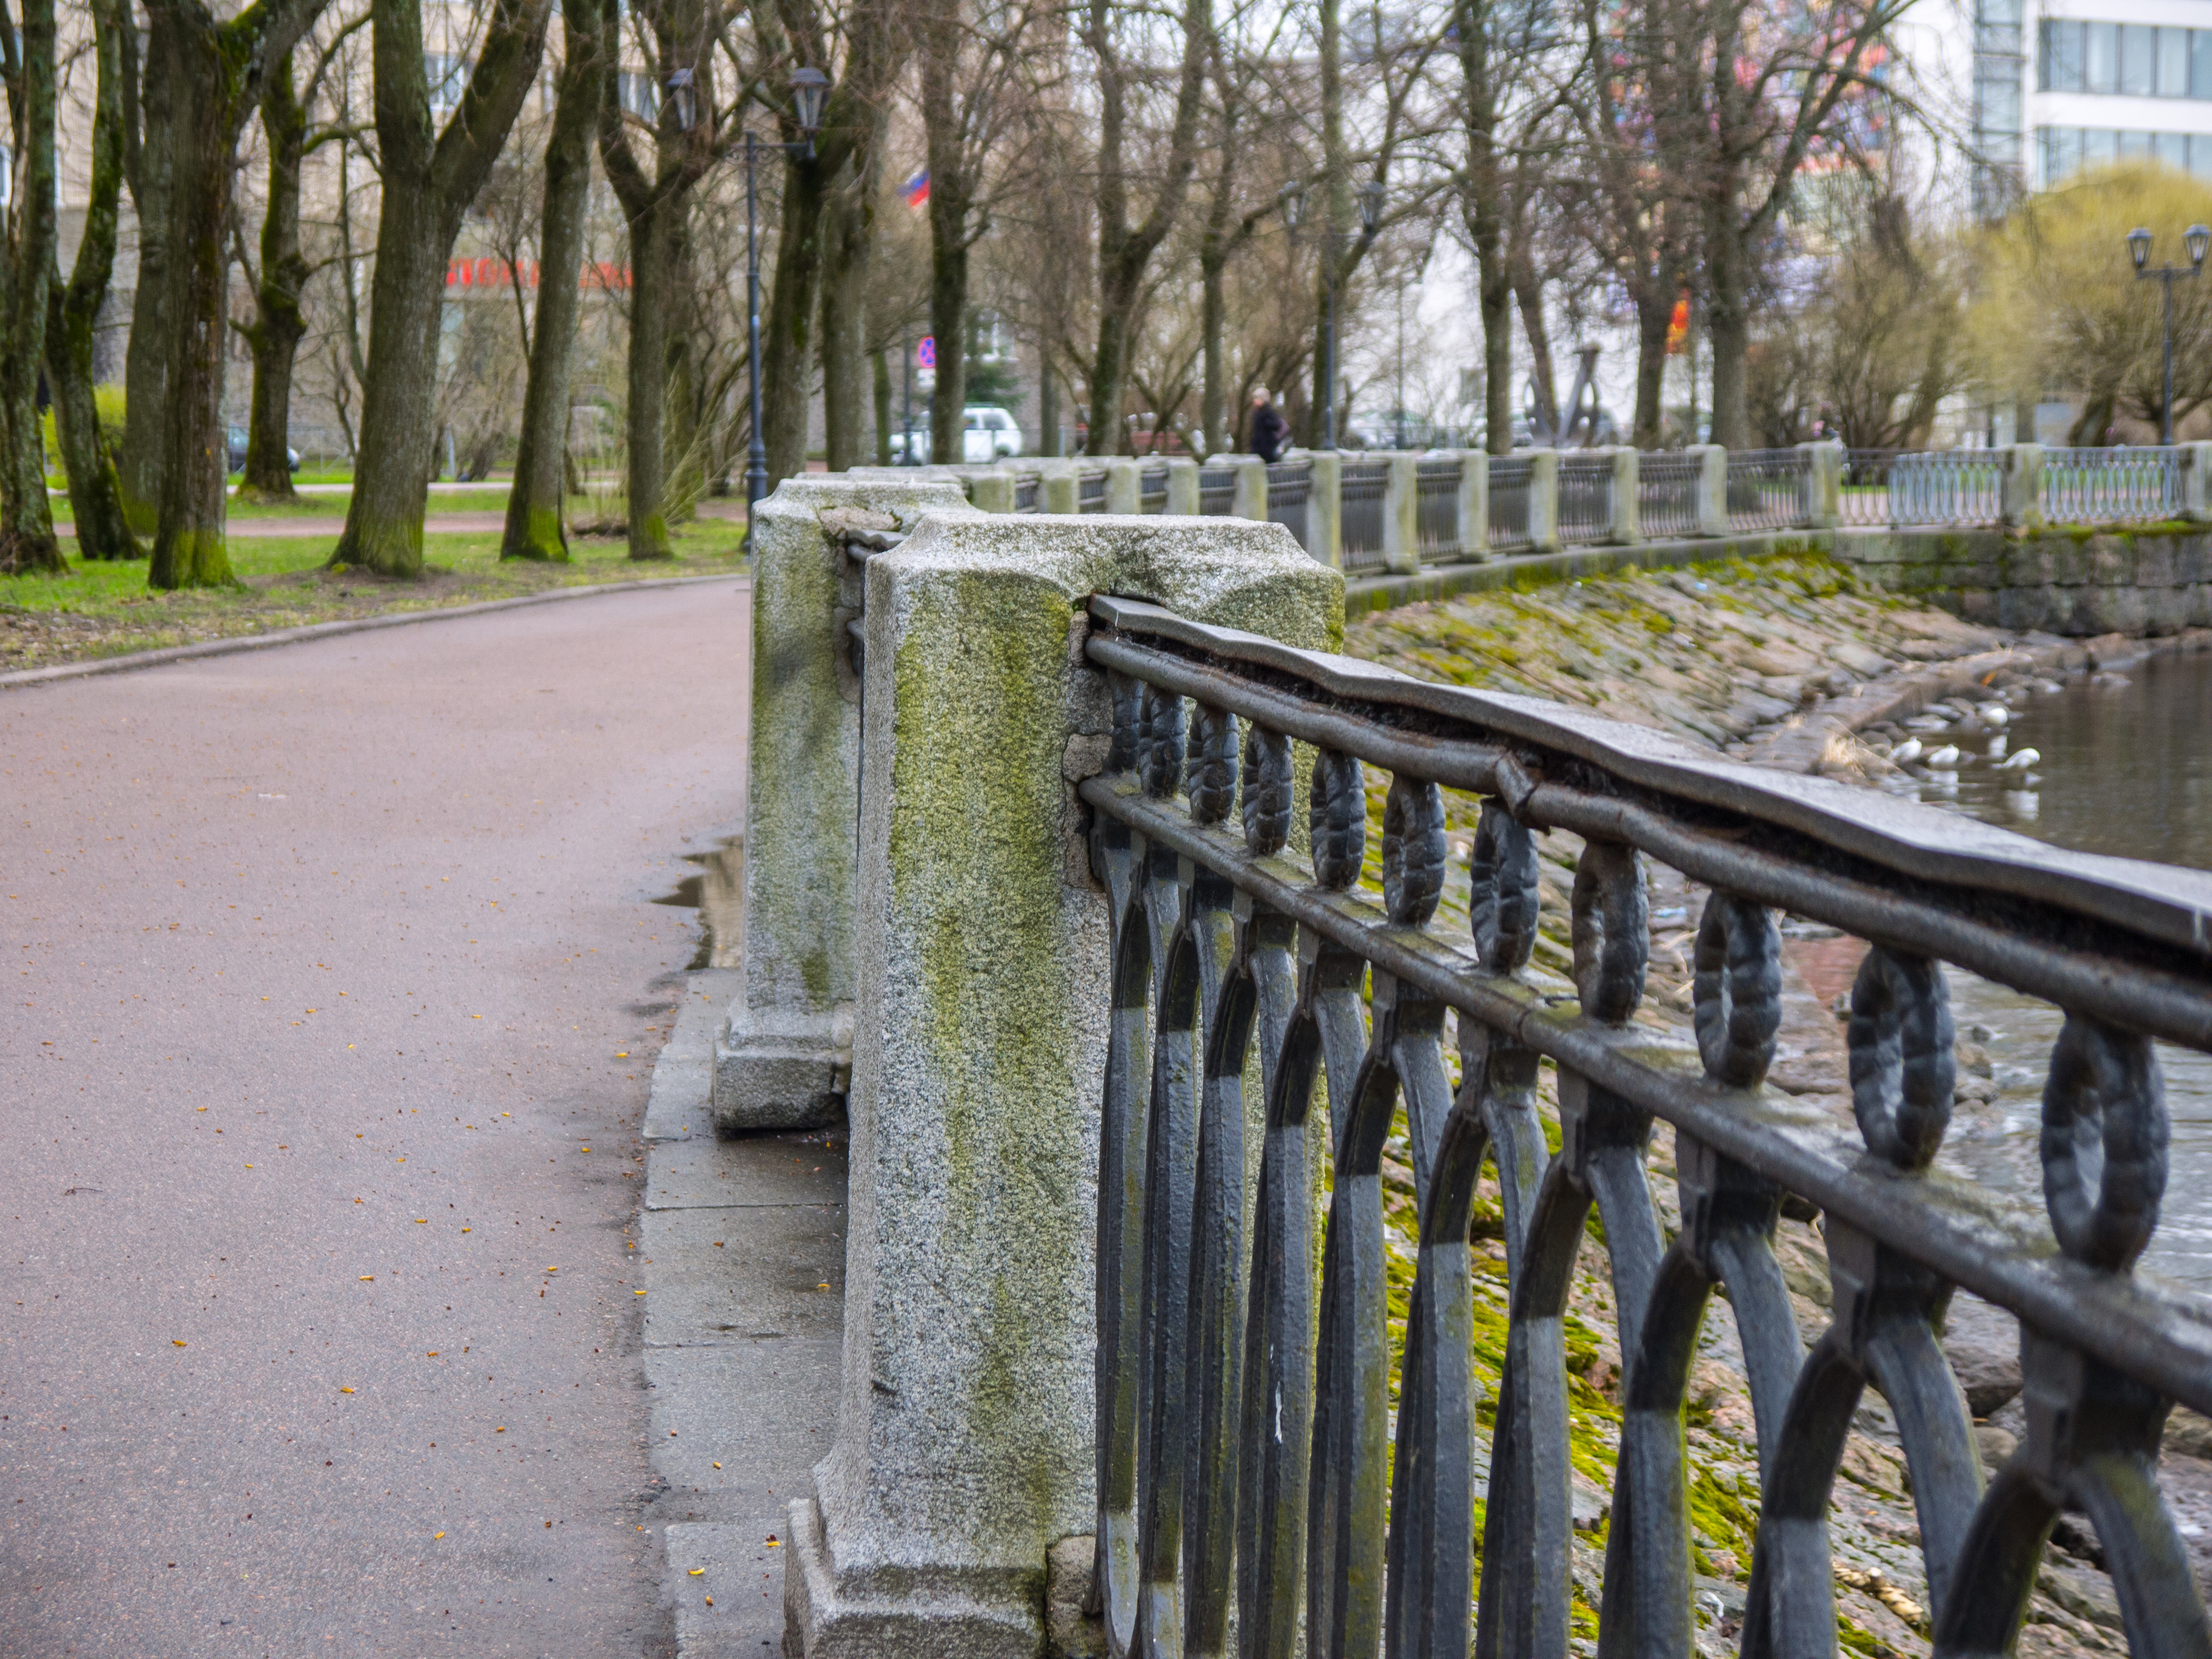
image, plant, tree, nature, botany, wood, fence, grass, road surface, building, bank, landscape, landmark, waterway, sidewalk, shrub, natural landscape, road, trunk, handrail, city, metal, walkway, home fencing, guard rail, garden, winter, canal, bridge, autumn, street, landscaping, transport, reflection, recreation, path